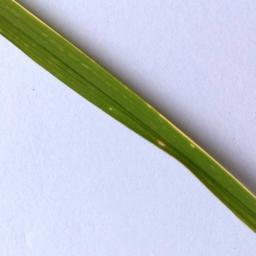
Label: Rice___Leaf_Blast